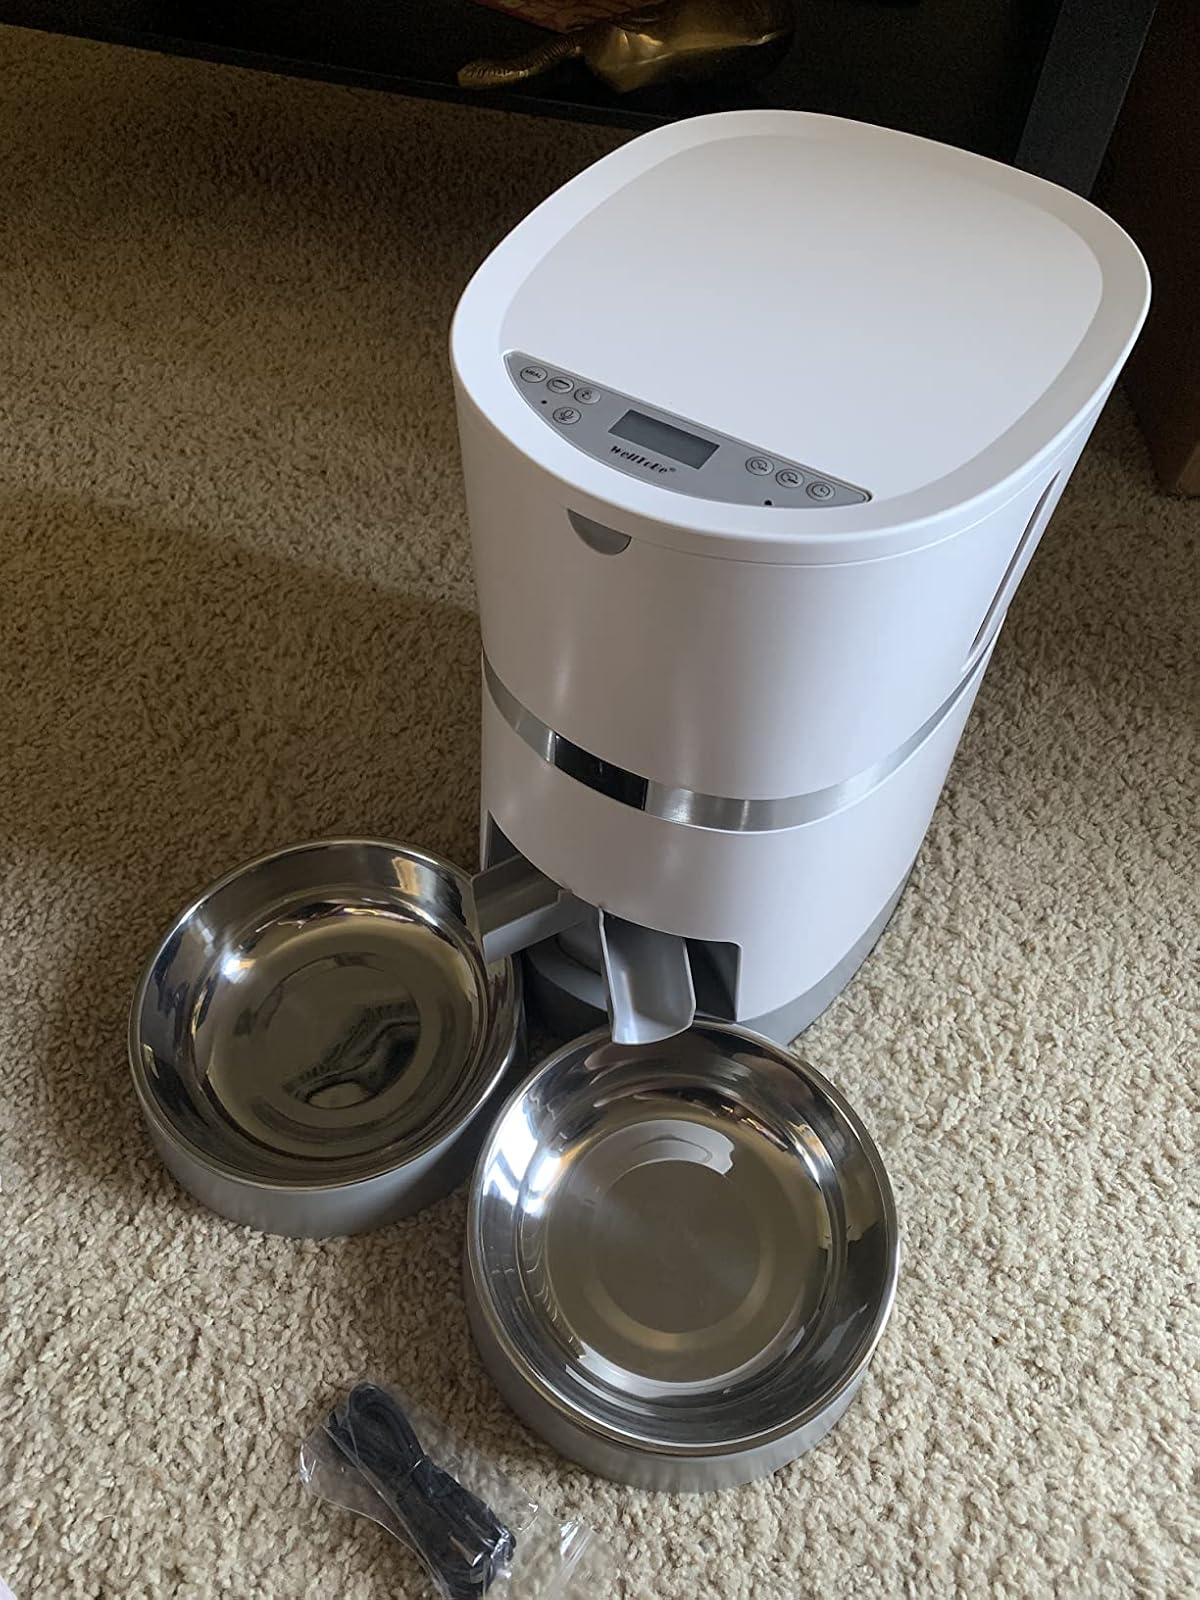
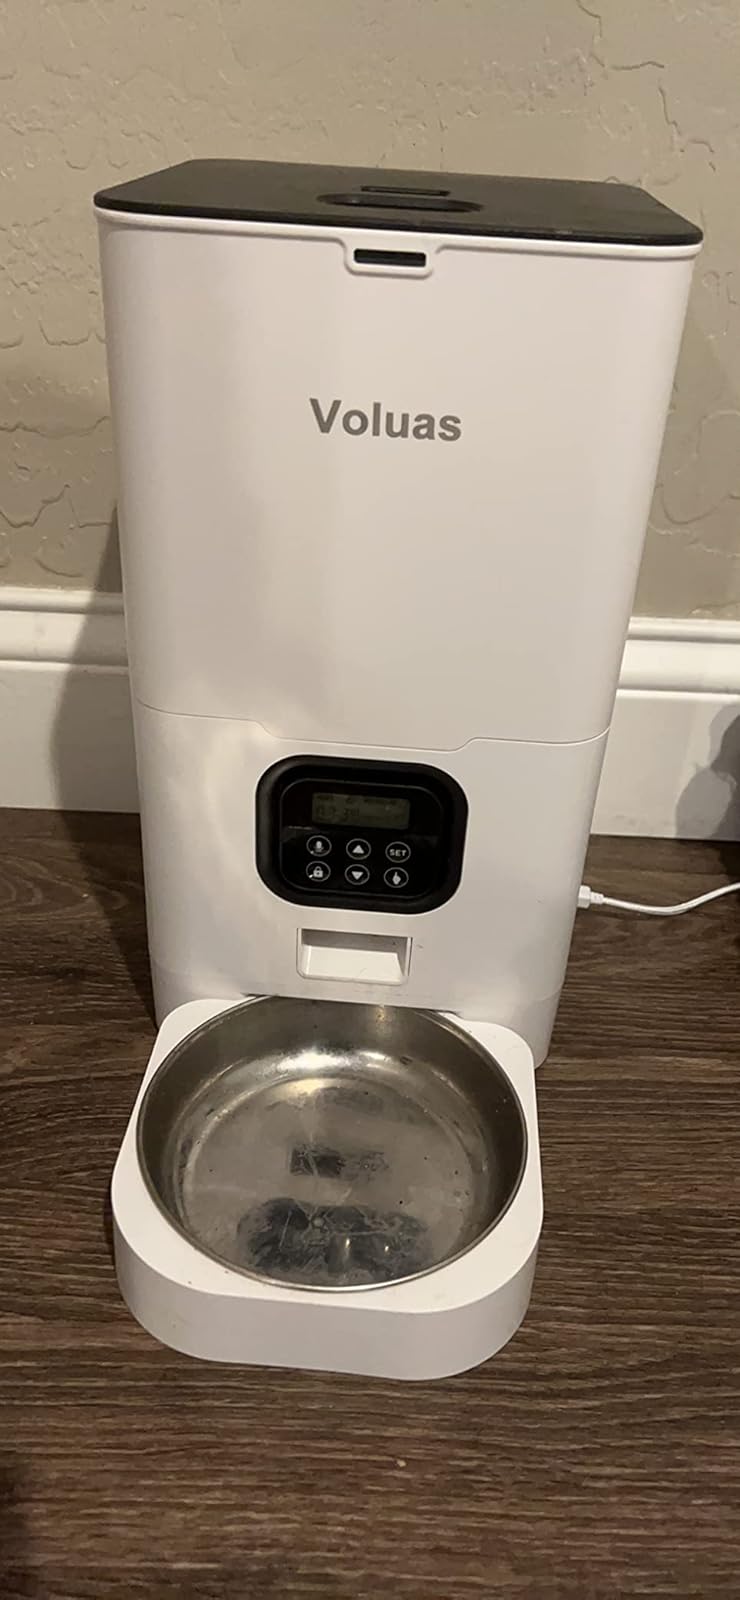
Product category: items_feeder
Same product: no